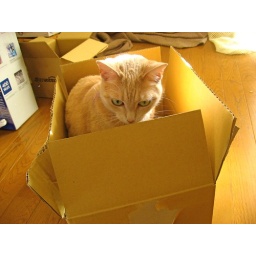
cat in a box